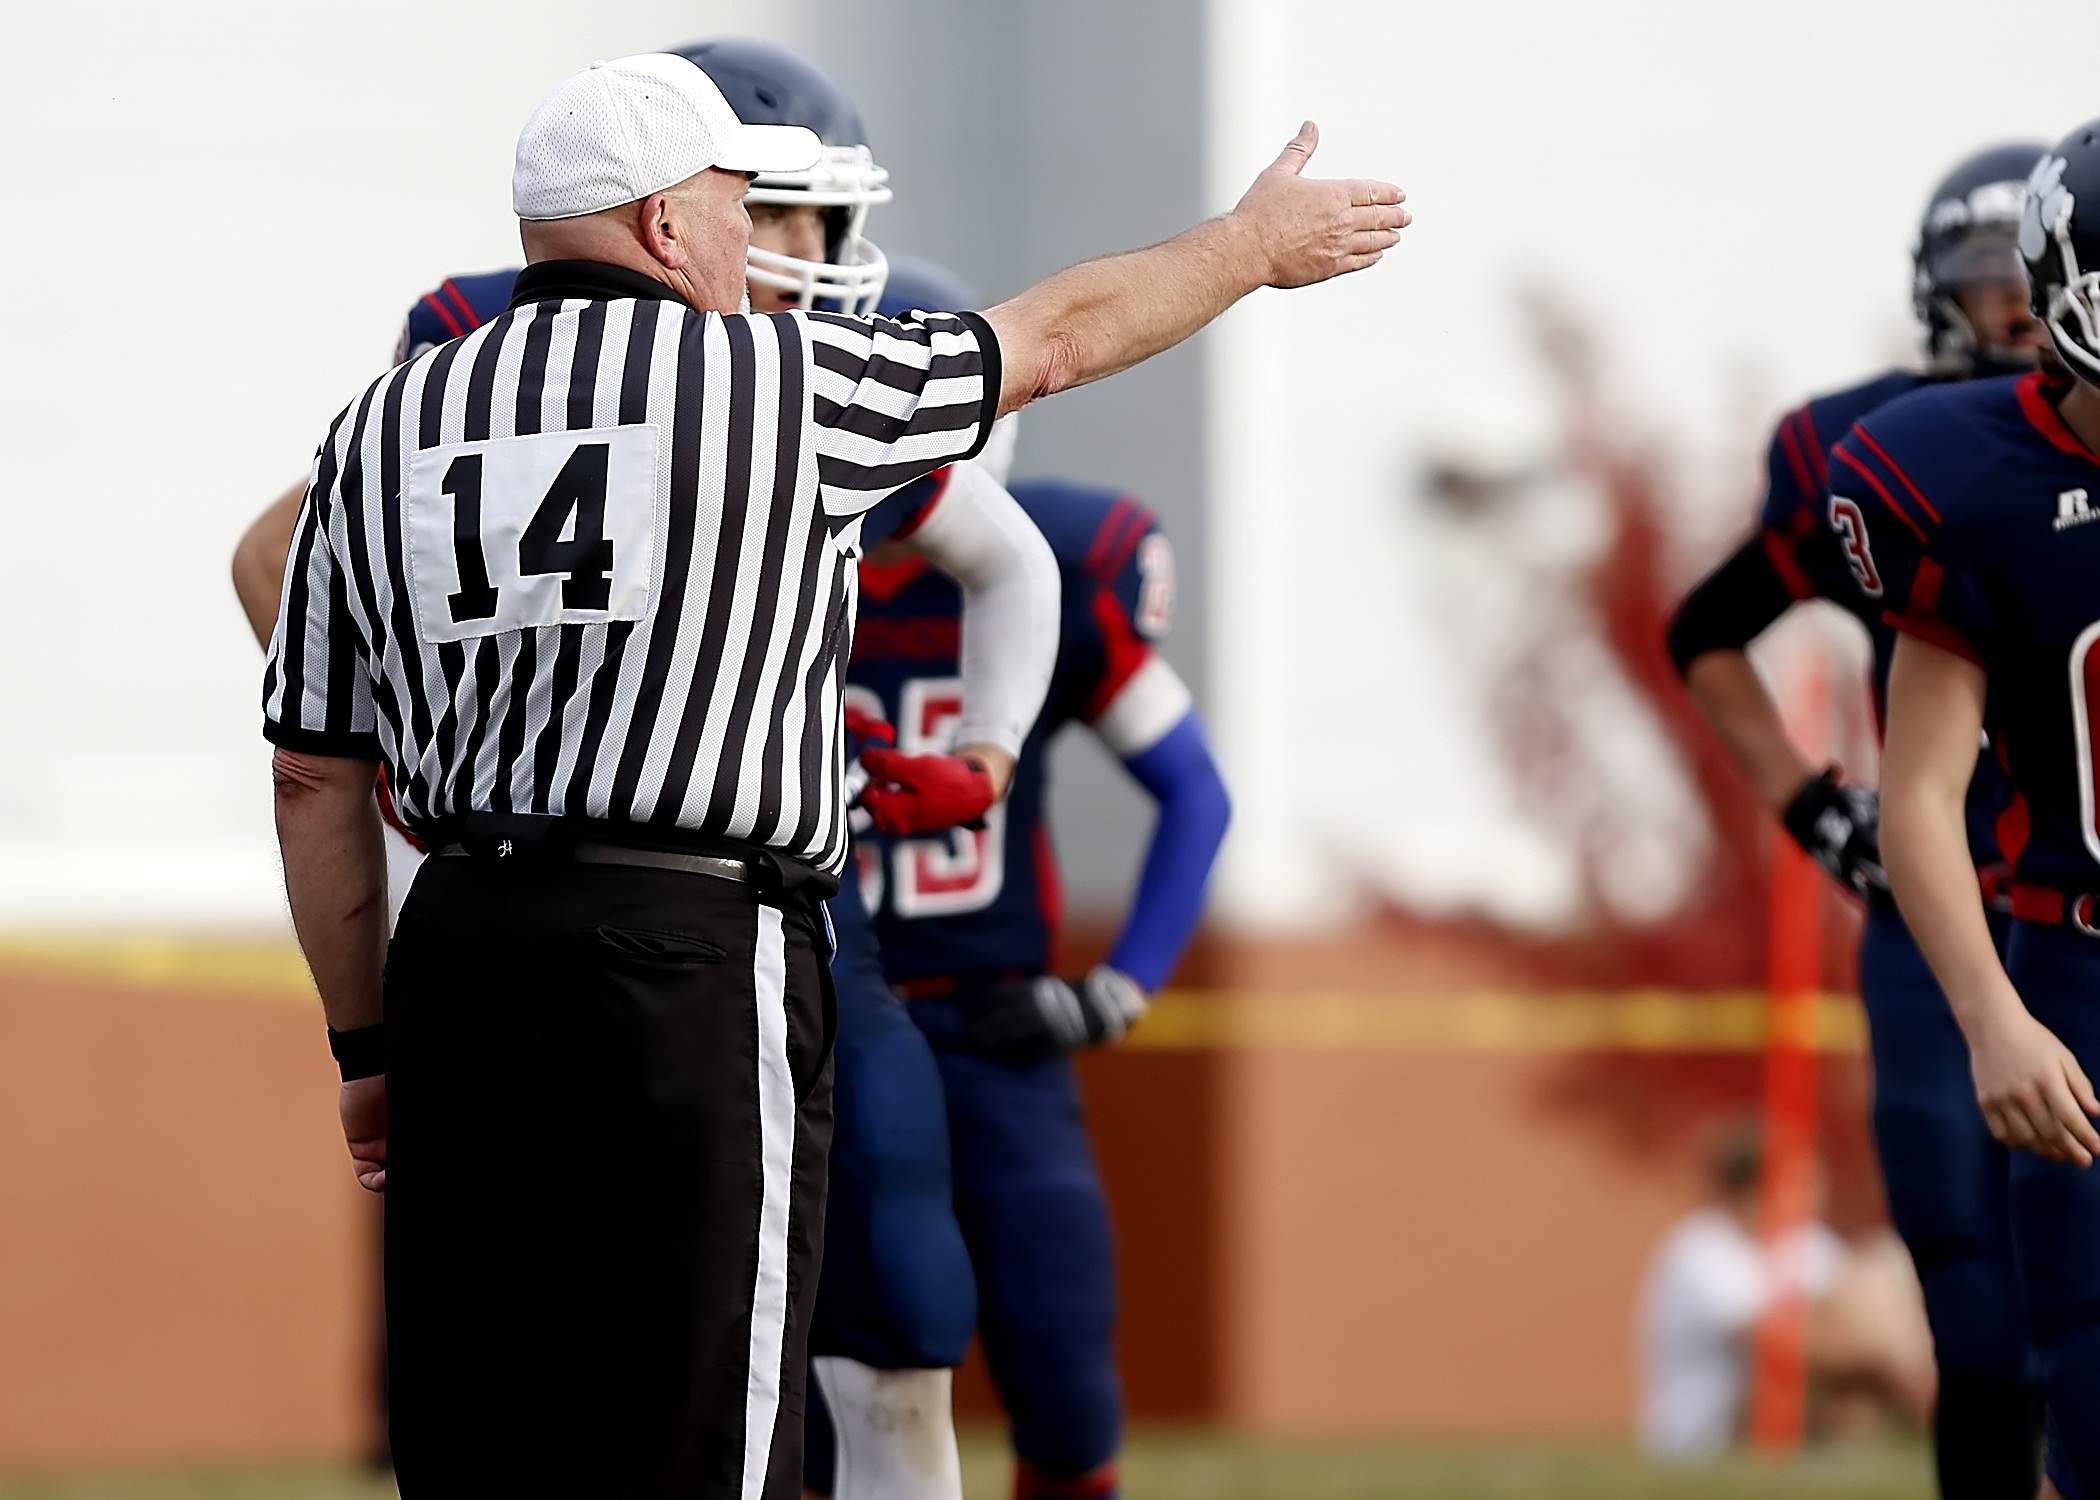
hand, man, game, action, signal, football, player, zebra, competition, american football, sports, canada, stripes, canadian, uniform, referee, tackle, ball game, football game, first down, team sport, sports official, ruling, hand signal, football referee, football official, american football referee, officiating, baseball positions, gridiron football